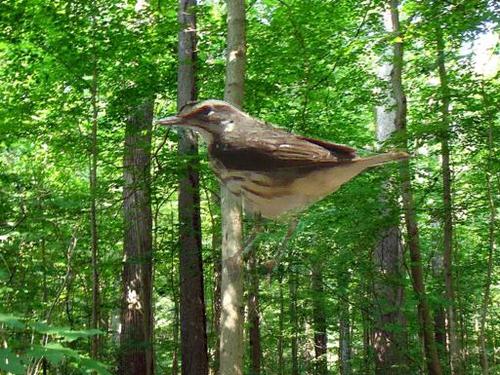
Bird species: Louisiana_Waterthrush
Bird type: landbird
Background: land